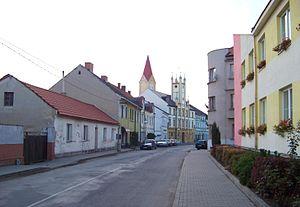
Mšeno est une ville du district de Mělník, dans la région de Bohême-Centrale, en République tchèque. Sa population s'élevait à 1 458 habitants en 2020.